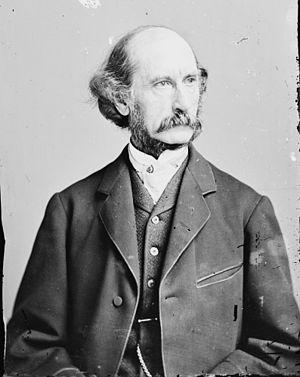
Depuis l'indépendance des États-Unis, l'État du Connecticut élit deux sénateurs, membres du Sénat fédéral.